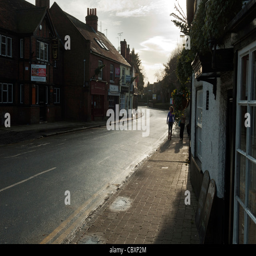
people walking along a pavement